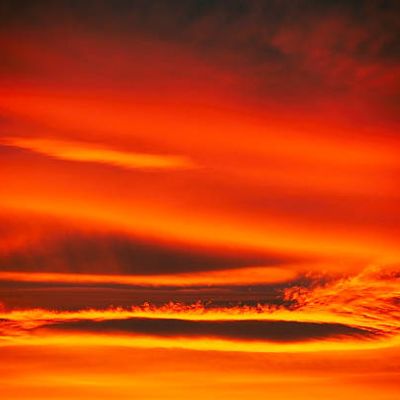
Cloud type: Altocumulus (Ac)